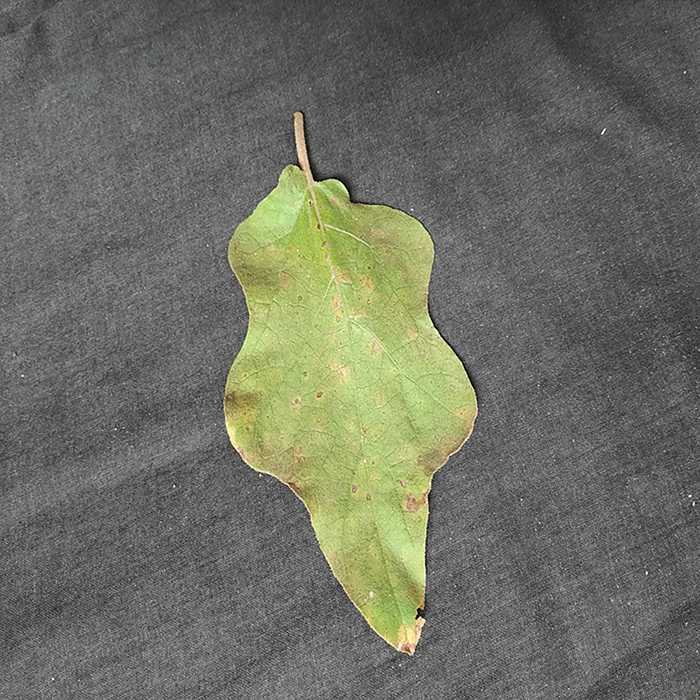
Plant: Eggplant
Label: Eggplant Cercopora leaf spot